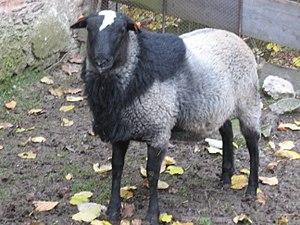
La romanov est une race ovine russe. C'est une brebis noire, à la laine plus ou moins grise. Elle a été introduite en France au cours des années 1960 pour servir de race amélioratrice de la prolificité. En croisement avec des races bouchères, on obtient en F1 des mères qui donnent et nourrissent deux agneaux en moyenne, qui sont ensuite mises à la reproduction avec des races bouchères pour obtenir des agneaux de boucherie. La romanov a aussi été utilisée par l'INRA pour former la race INRA 401. L'effectif est de 3 000 animaux, dont 1 000 brebis inscrites au registre et 160 béliers reproducteurs.
Le cheptel ovin mondial compte un milliard de têtes. Classées par pays, voici une liste des principales races de moutons connues :